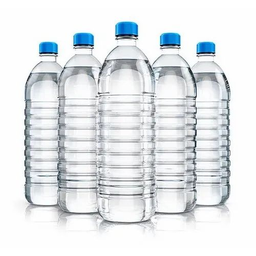
Label: plastic